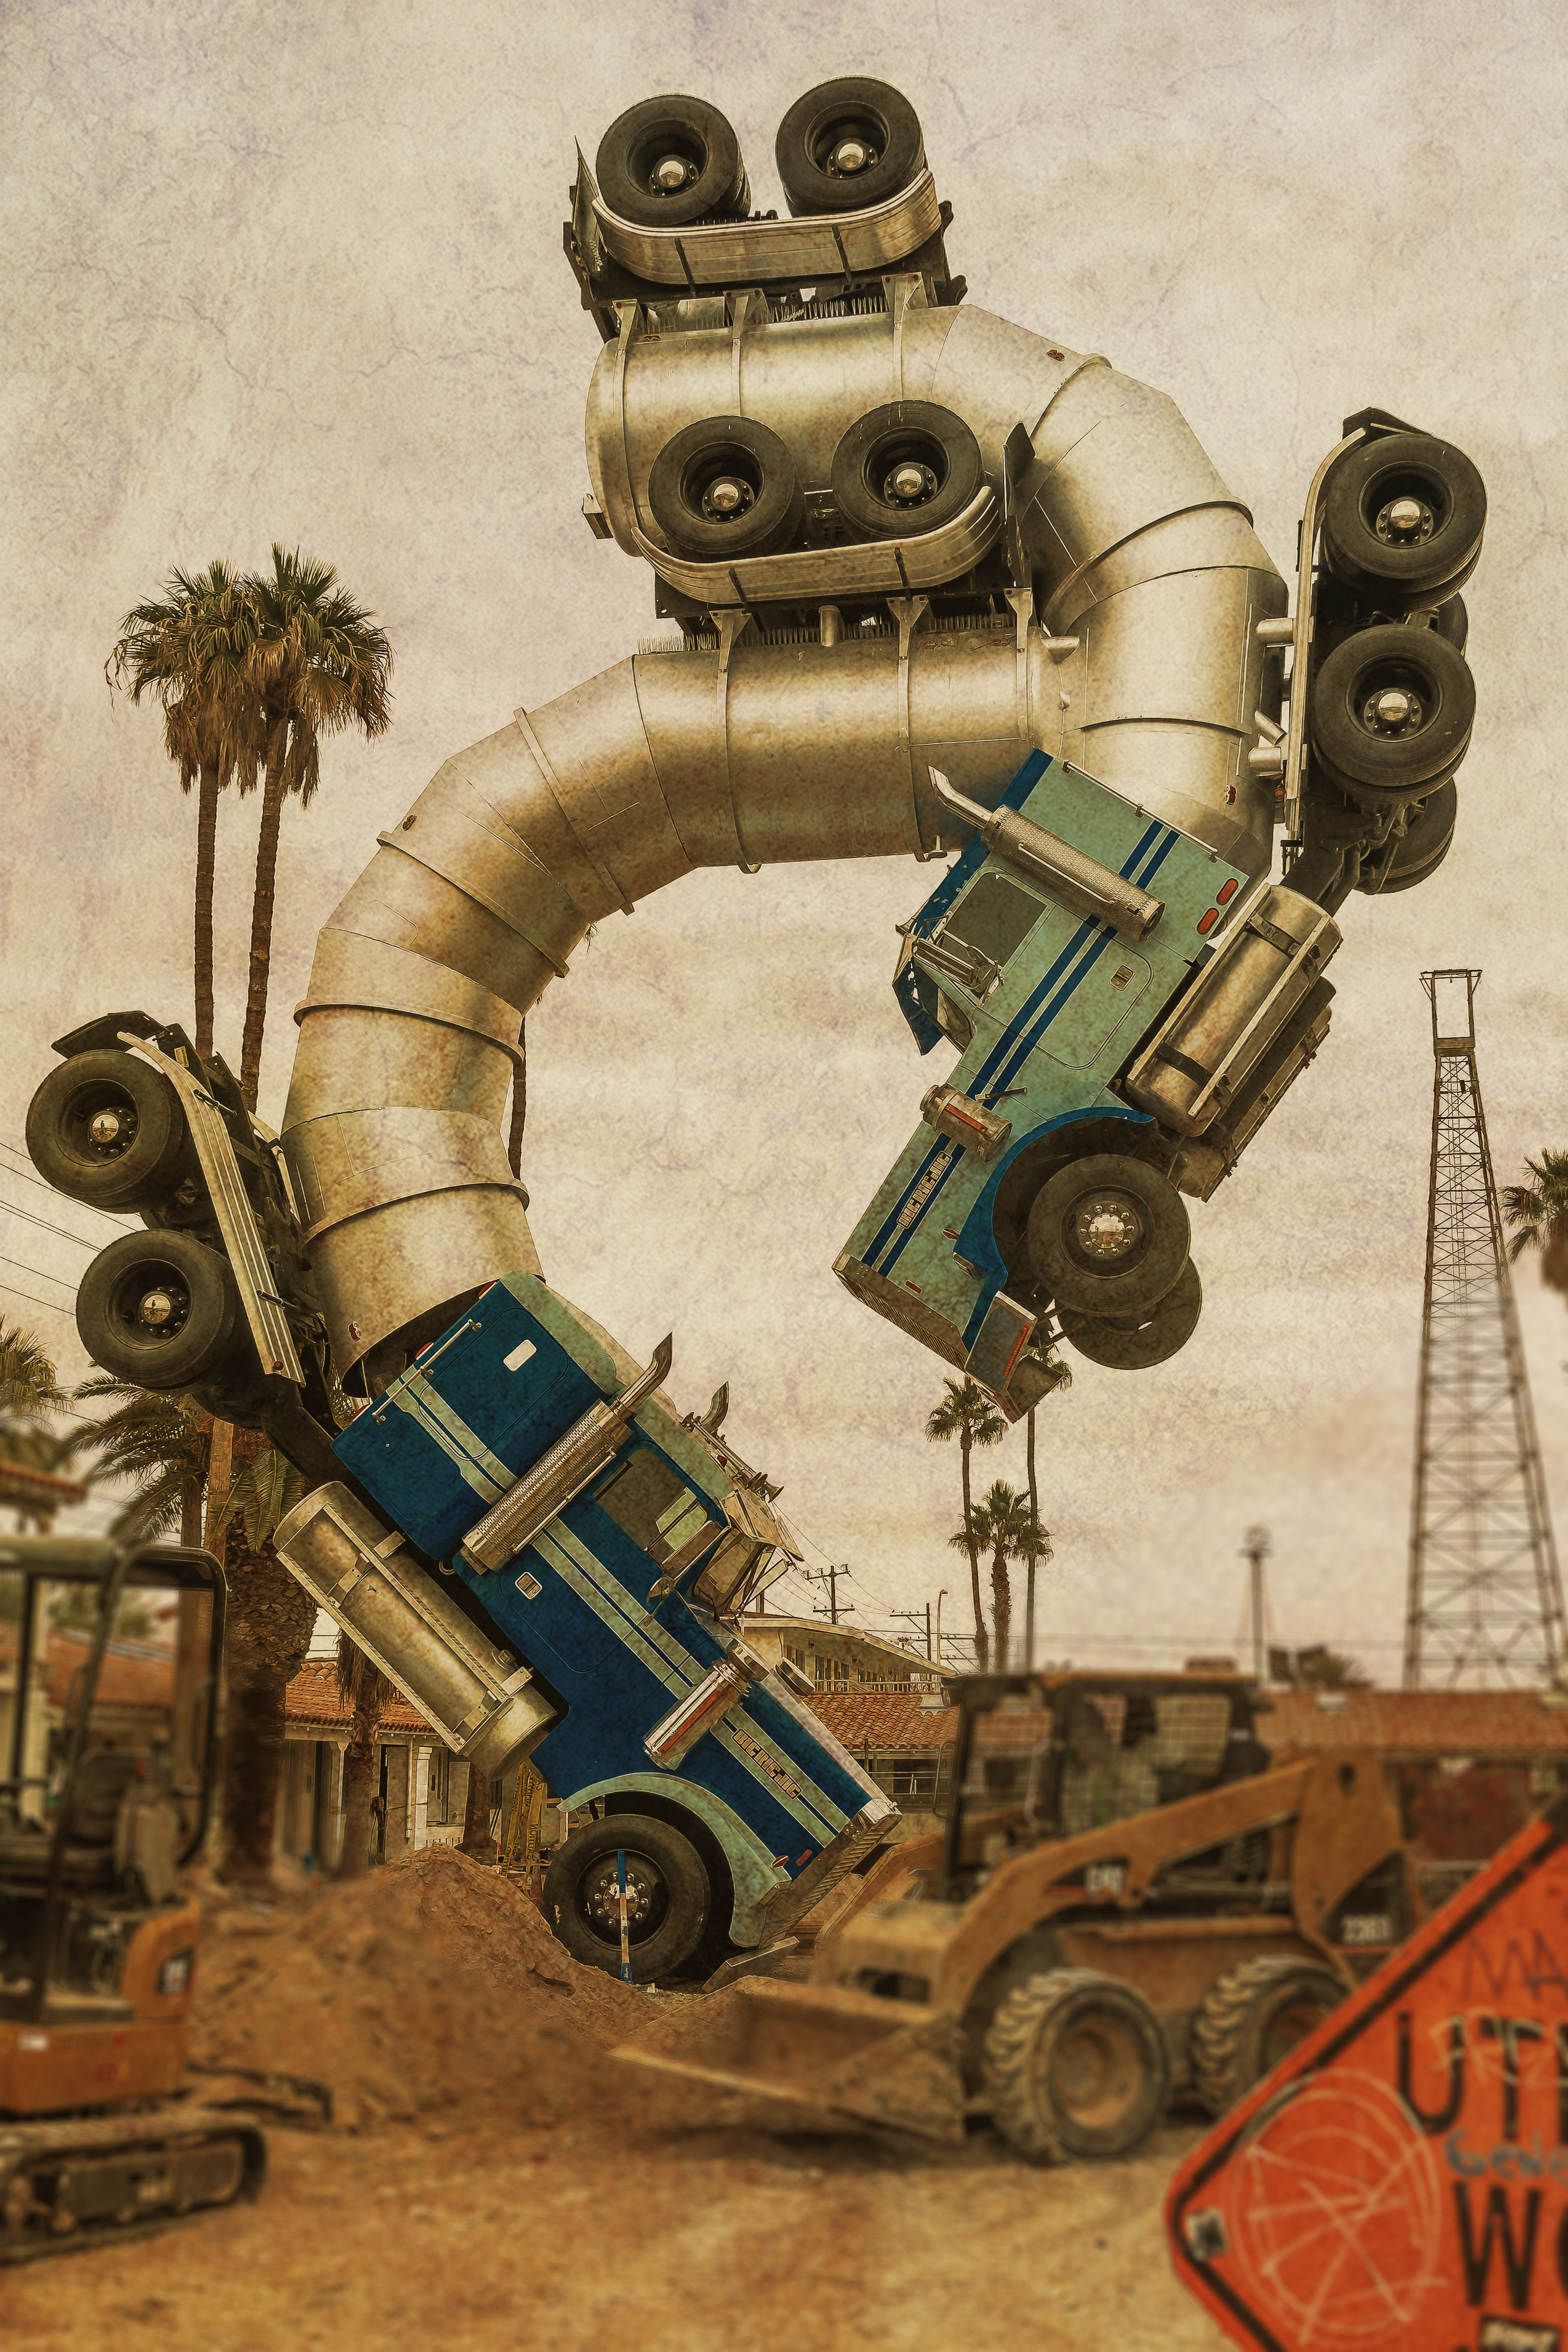
geotagged, las vegas, Las Vegas DownTown, nevada, united states, usa, a6500, abstract art, art, city, City of Las Vegas, city scene, cityscape, Clark County, Clark County Nevada, Clark County NV, downtown las vegas, feet, fremont, Fremont District, Fremont District Las Vegas, Fremont Street, Fremont Street Experience, Fremont Street Las Vegas, graffiti, Las Vegas Attraction, Las Vegas Graffiti, Las Vegas NV, Las Vegas Photography, Las Vegas Public Art, Las Vegas Sights, Las Vegas Street Art, Las Vegas Street Photography, Las Vegas Streets, las vegas strip, Las Vegas Vacation, model, mural, murals, Nevada Tourism, portrait, public art, scenic, sightseeing, sin city, sony, SONY a6500, SONY Alpha 6500, sony mirrorless, spray paint, street, street art, street photography, streetscape, tourism, tourist attraction, travel, travel photography, urban, Vacation Photo, vegas strip, wall art, Big Rig Jig, truck, robot, machine, illustration, technology, vehicle, metal